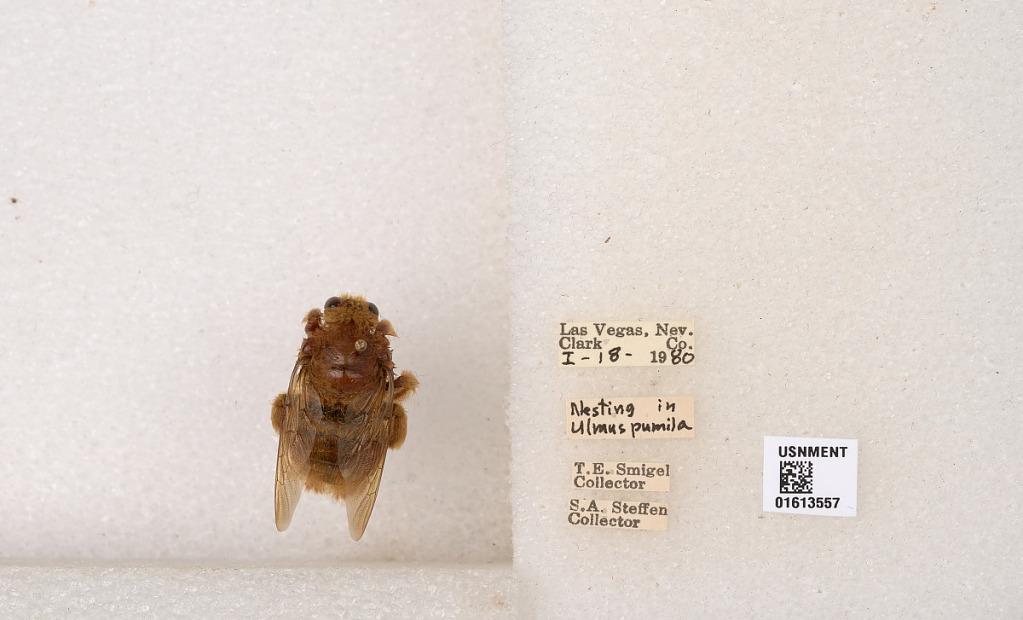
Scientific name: Xylocopa (Neoxylocopa) varipuncta Patton
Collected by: T. Smigel & S. Steffen
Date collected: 1980-1-18
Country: United States
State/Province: Nevada
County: Clark
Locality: Las Vegas
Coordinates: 36.175, -115.137